Lord Leycester Hospital

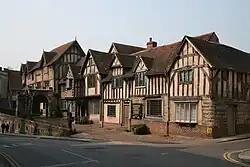
Lord Leycester Hospital

The Lord Leycester Hospital is one of the best preserved examples of medieval courtyard architecture in England and is a charity supporting ex-servicemen. It is located in Warwick, England, next to the West Gate, on High Street. It is a Grade I listed building. The hospital is a prominent feature of Warwick. For almost 900 years buildings have been erected and civic activity has taken place on the site, starting with the chapel built in 1126. The site was donated by the 12th Earl of Warwick in the 14th century to the United Guild of the Holy Trinity and St George. The Guild Hall, Great Hall and Master's House were constructed in the late 15th century. Over the centuries, the ancient buildings and 500 year old gardens have been admired by visitors such as Charles Dickens and Oscar Wilde, King George V and the Queen Mother and travellers from around the world.